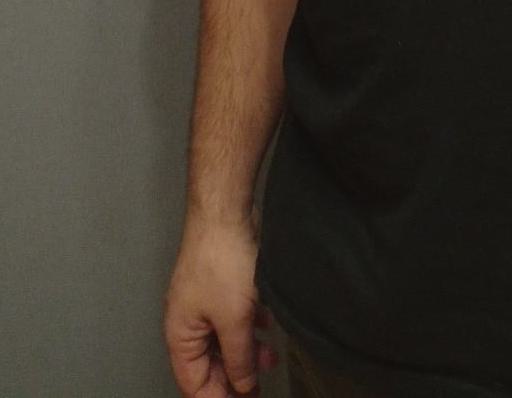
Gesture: no_gesture